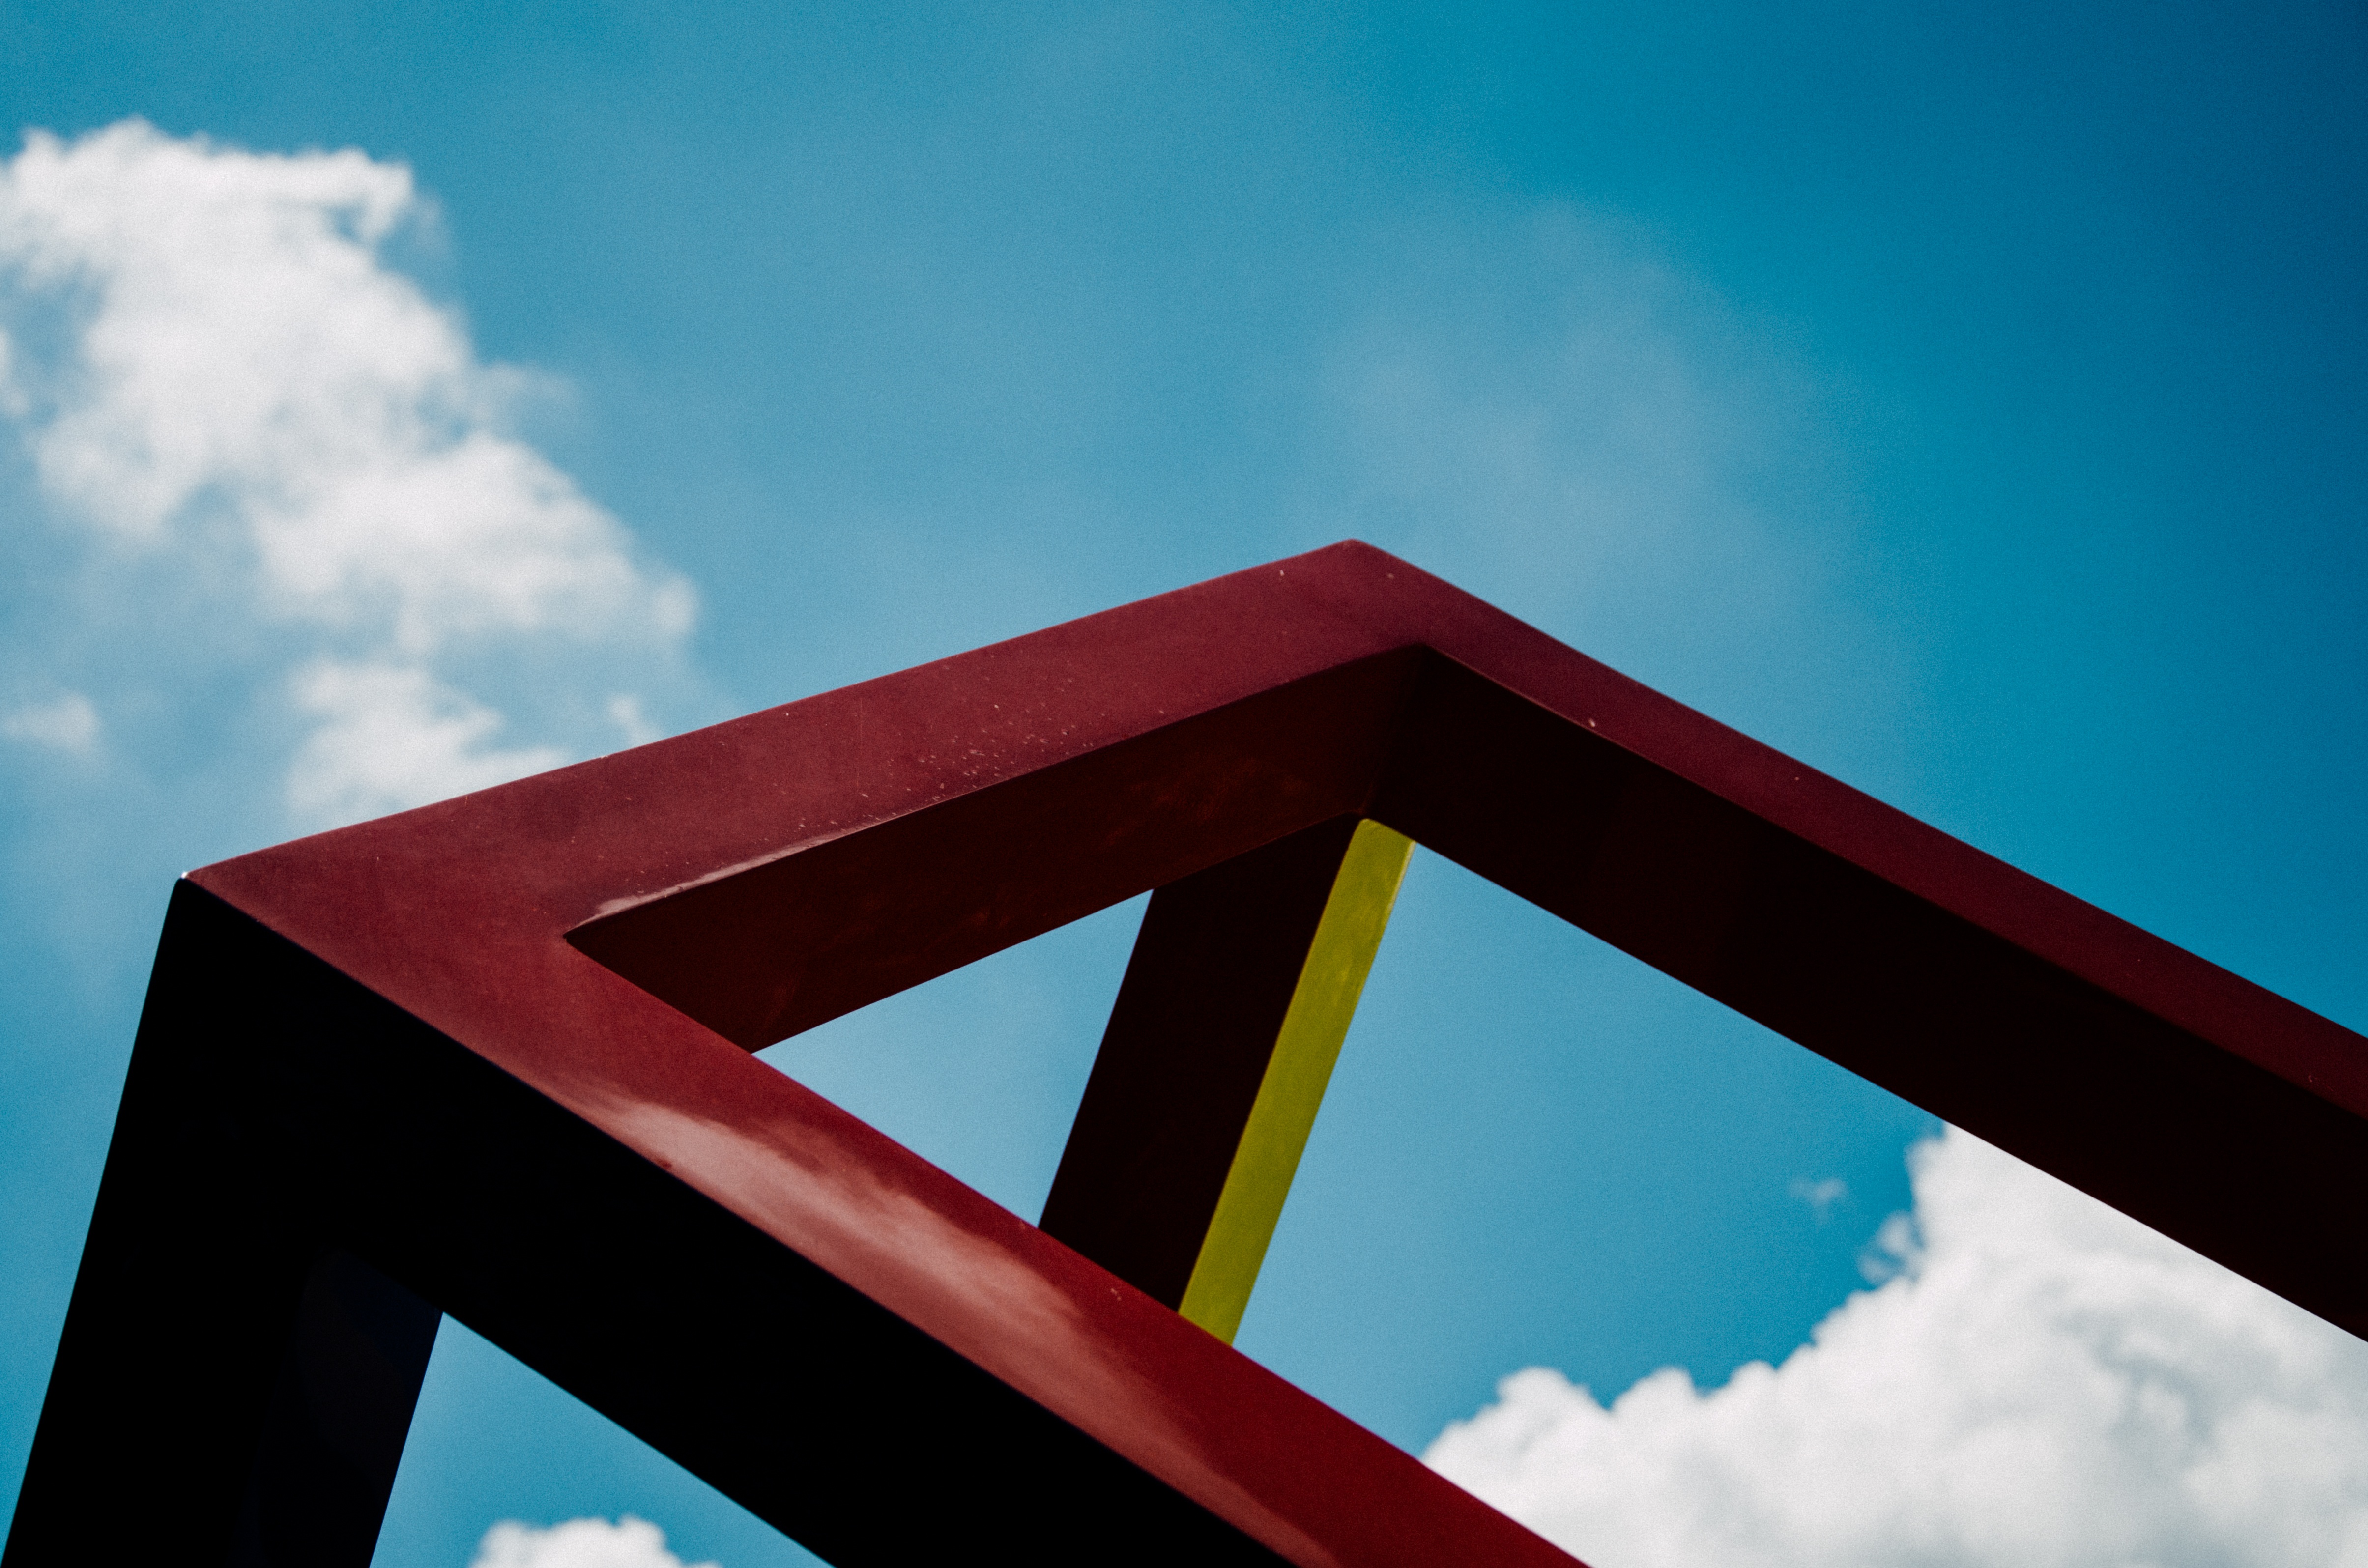
light, cloud, sky, sunlight, window, line, reflection, red, color, blue, shape, meteorological phenomenon, atmosphere of earth